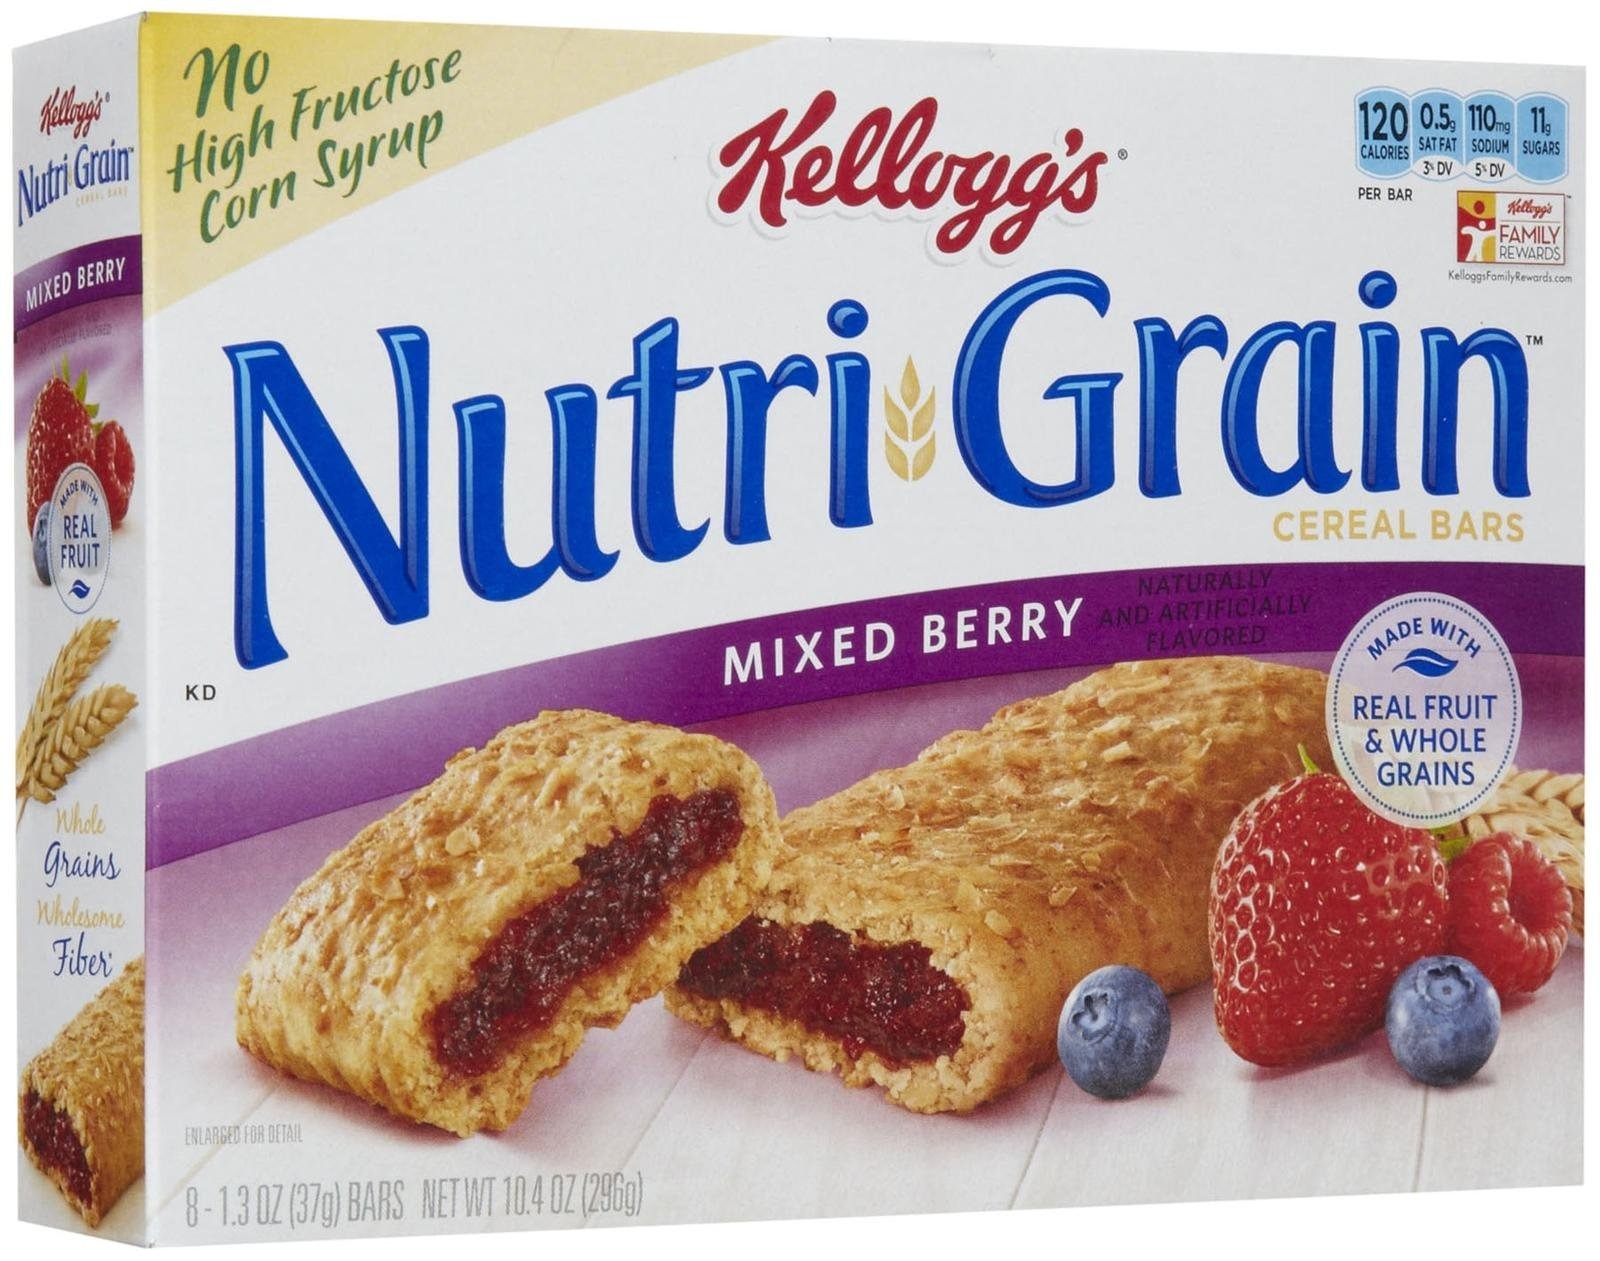
Item Name: Kellogg's, Nutri-Grain Mixed Berry Cereal Bars, 8 ct, 10.4 oz
Bullet Point: Made With Real Fruit
Value: 10.4
Unit: oz

Price: 20.99